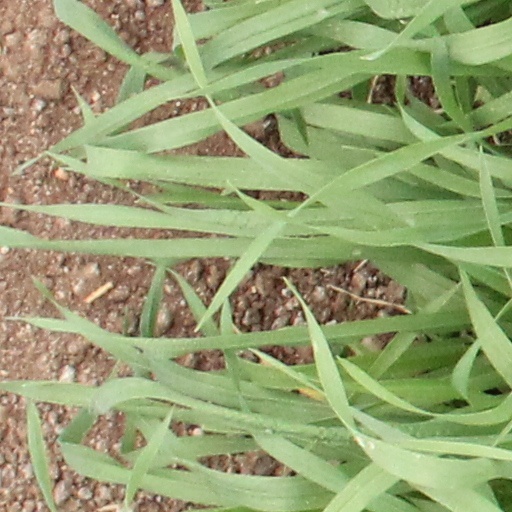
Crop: wheat